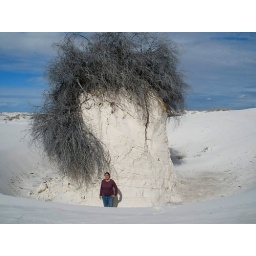
this is how the plants hold on in the sand. all the plants have this root column below to combat the shifting sand.